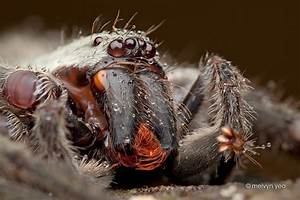
Label: ragno